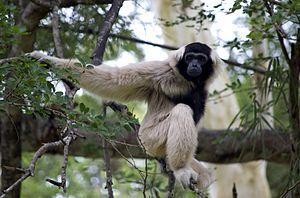
Le parc national de Botum Sakor est un parc national situé dans les monts des Cardamomes, dans la province de Kaoh Kong et la province de Sihanoukville au sud-est du Cambodge.